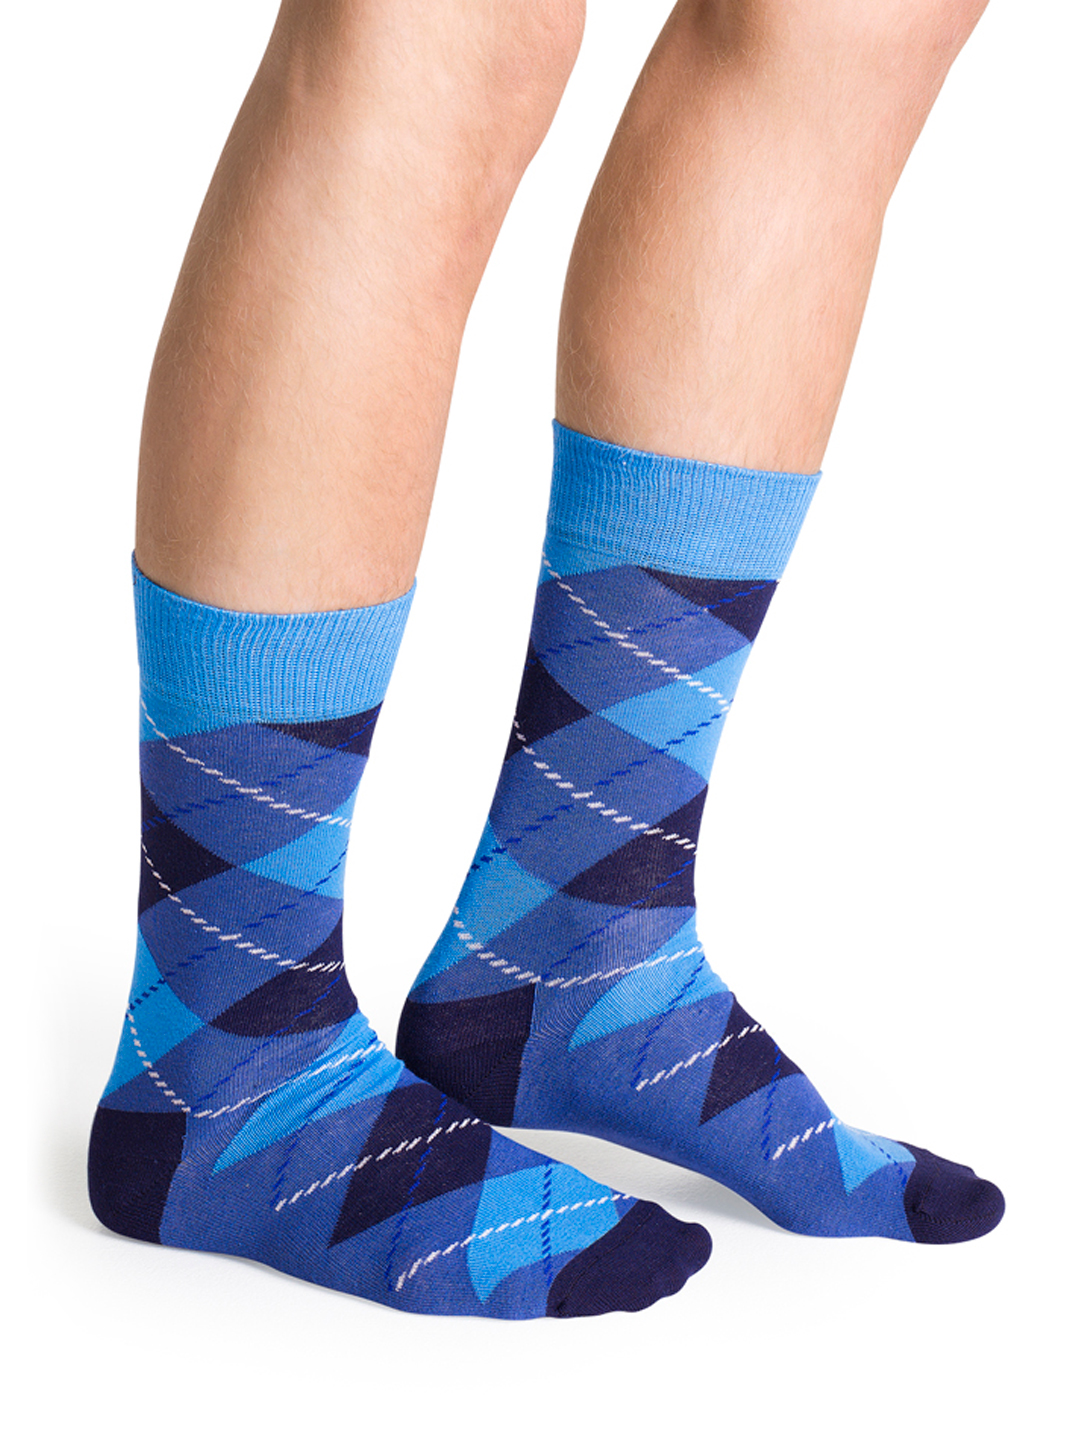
Happy Socks Unisex Blue Socks
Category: Accessories / Socks / Socks
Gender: Unisex
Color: Blue
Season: Summer 2016
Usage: Casual